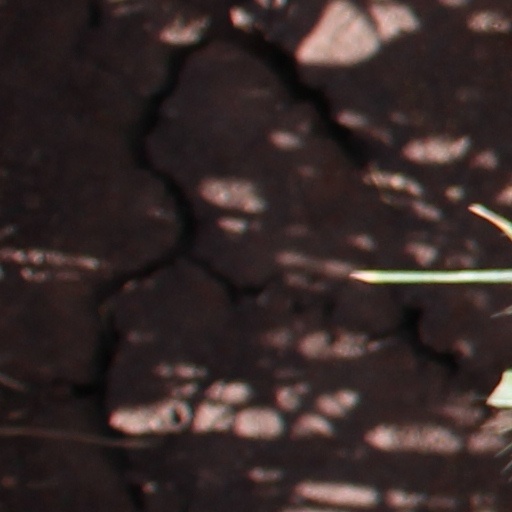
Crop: wheat